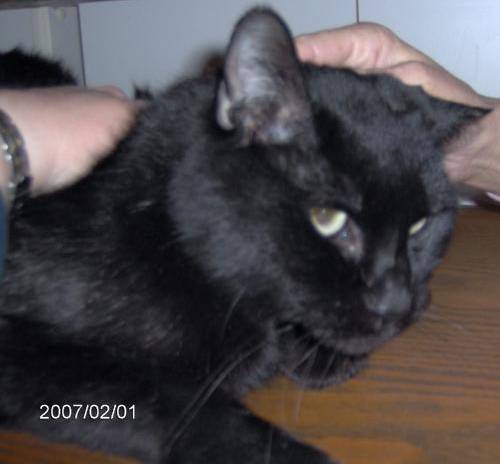
Label: cat